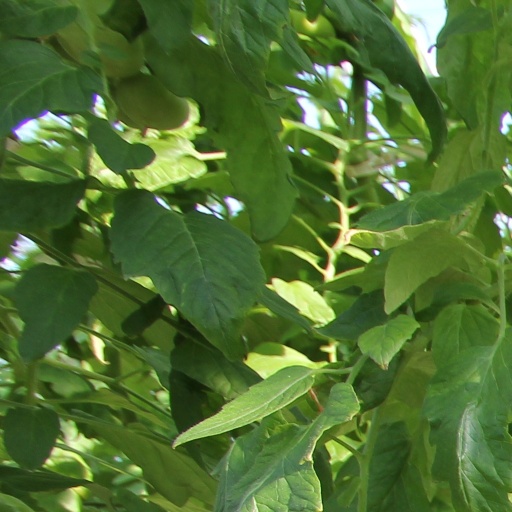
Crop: tomato